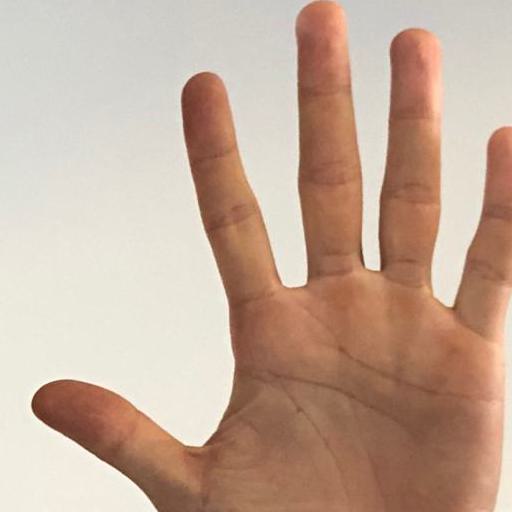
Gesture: palm